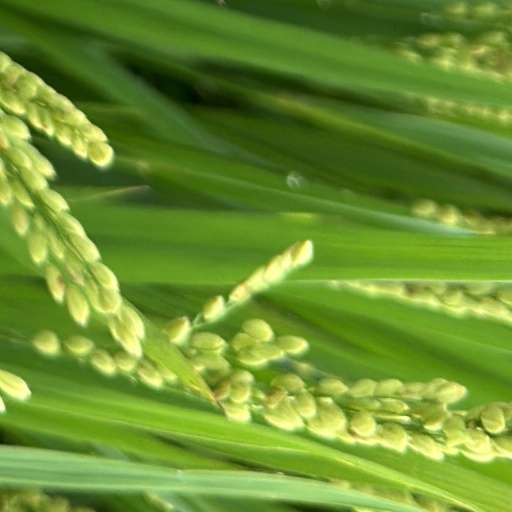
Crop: rice